Bad Times at the El Royale

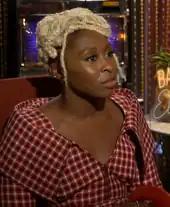

A film reel containing a recently deceased person in an intimate act is destroyed in the film's finale. The choice to never tell the audience the identity of the person on the film was examined by both critics and filmgoers. "Screen Rant" Zak Wojnar said the scene would lead the audience to question "if it should actually matter." He said it was possible the person on the film was John F. Kennedy, Robert F. Kennedy, or Martin Luther King Jr., major political figures who were all assassinated in the 1960s. In his conclusion, Wojnar said the "key takeaway of the film is that great men aren't perfect. Good people can do bad things, bad people can do good things, and there's more to human beings than the binary poles of righteous and wicked." Lia Beck from "Bustle", on the other hand, closely examined the possibility of JFK being the person on the film, as he had been rumored to have had an affair with Marilyn Monroe in the 1960s, who appears in the film through a photograph. She also pointed out that the hotel the El Royale is based on, the Cal Neva Lodge & Casino, was frequently visited by the Kennedy family. Goddard said his choice to leave the person on the tape ambiguous was to move the focus on Darlene, her rant towards Billy, and her character as a whole.